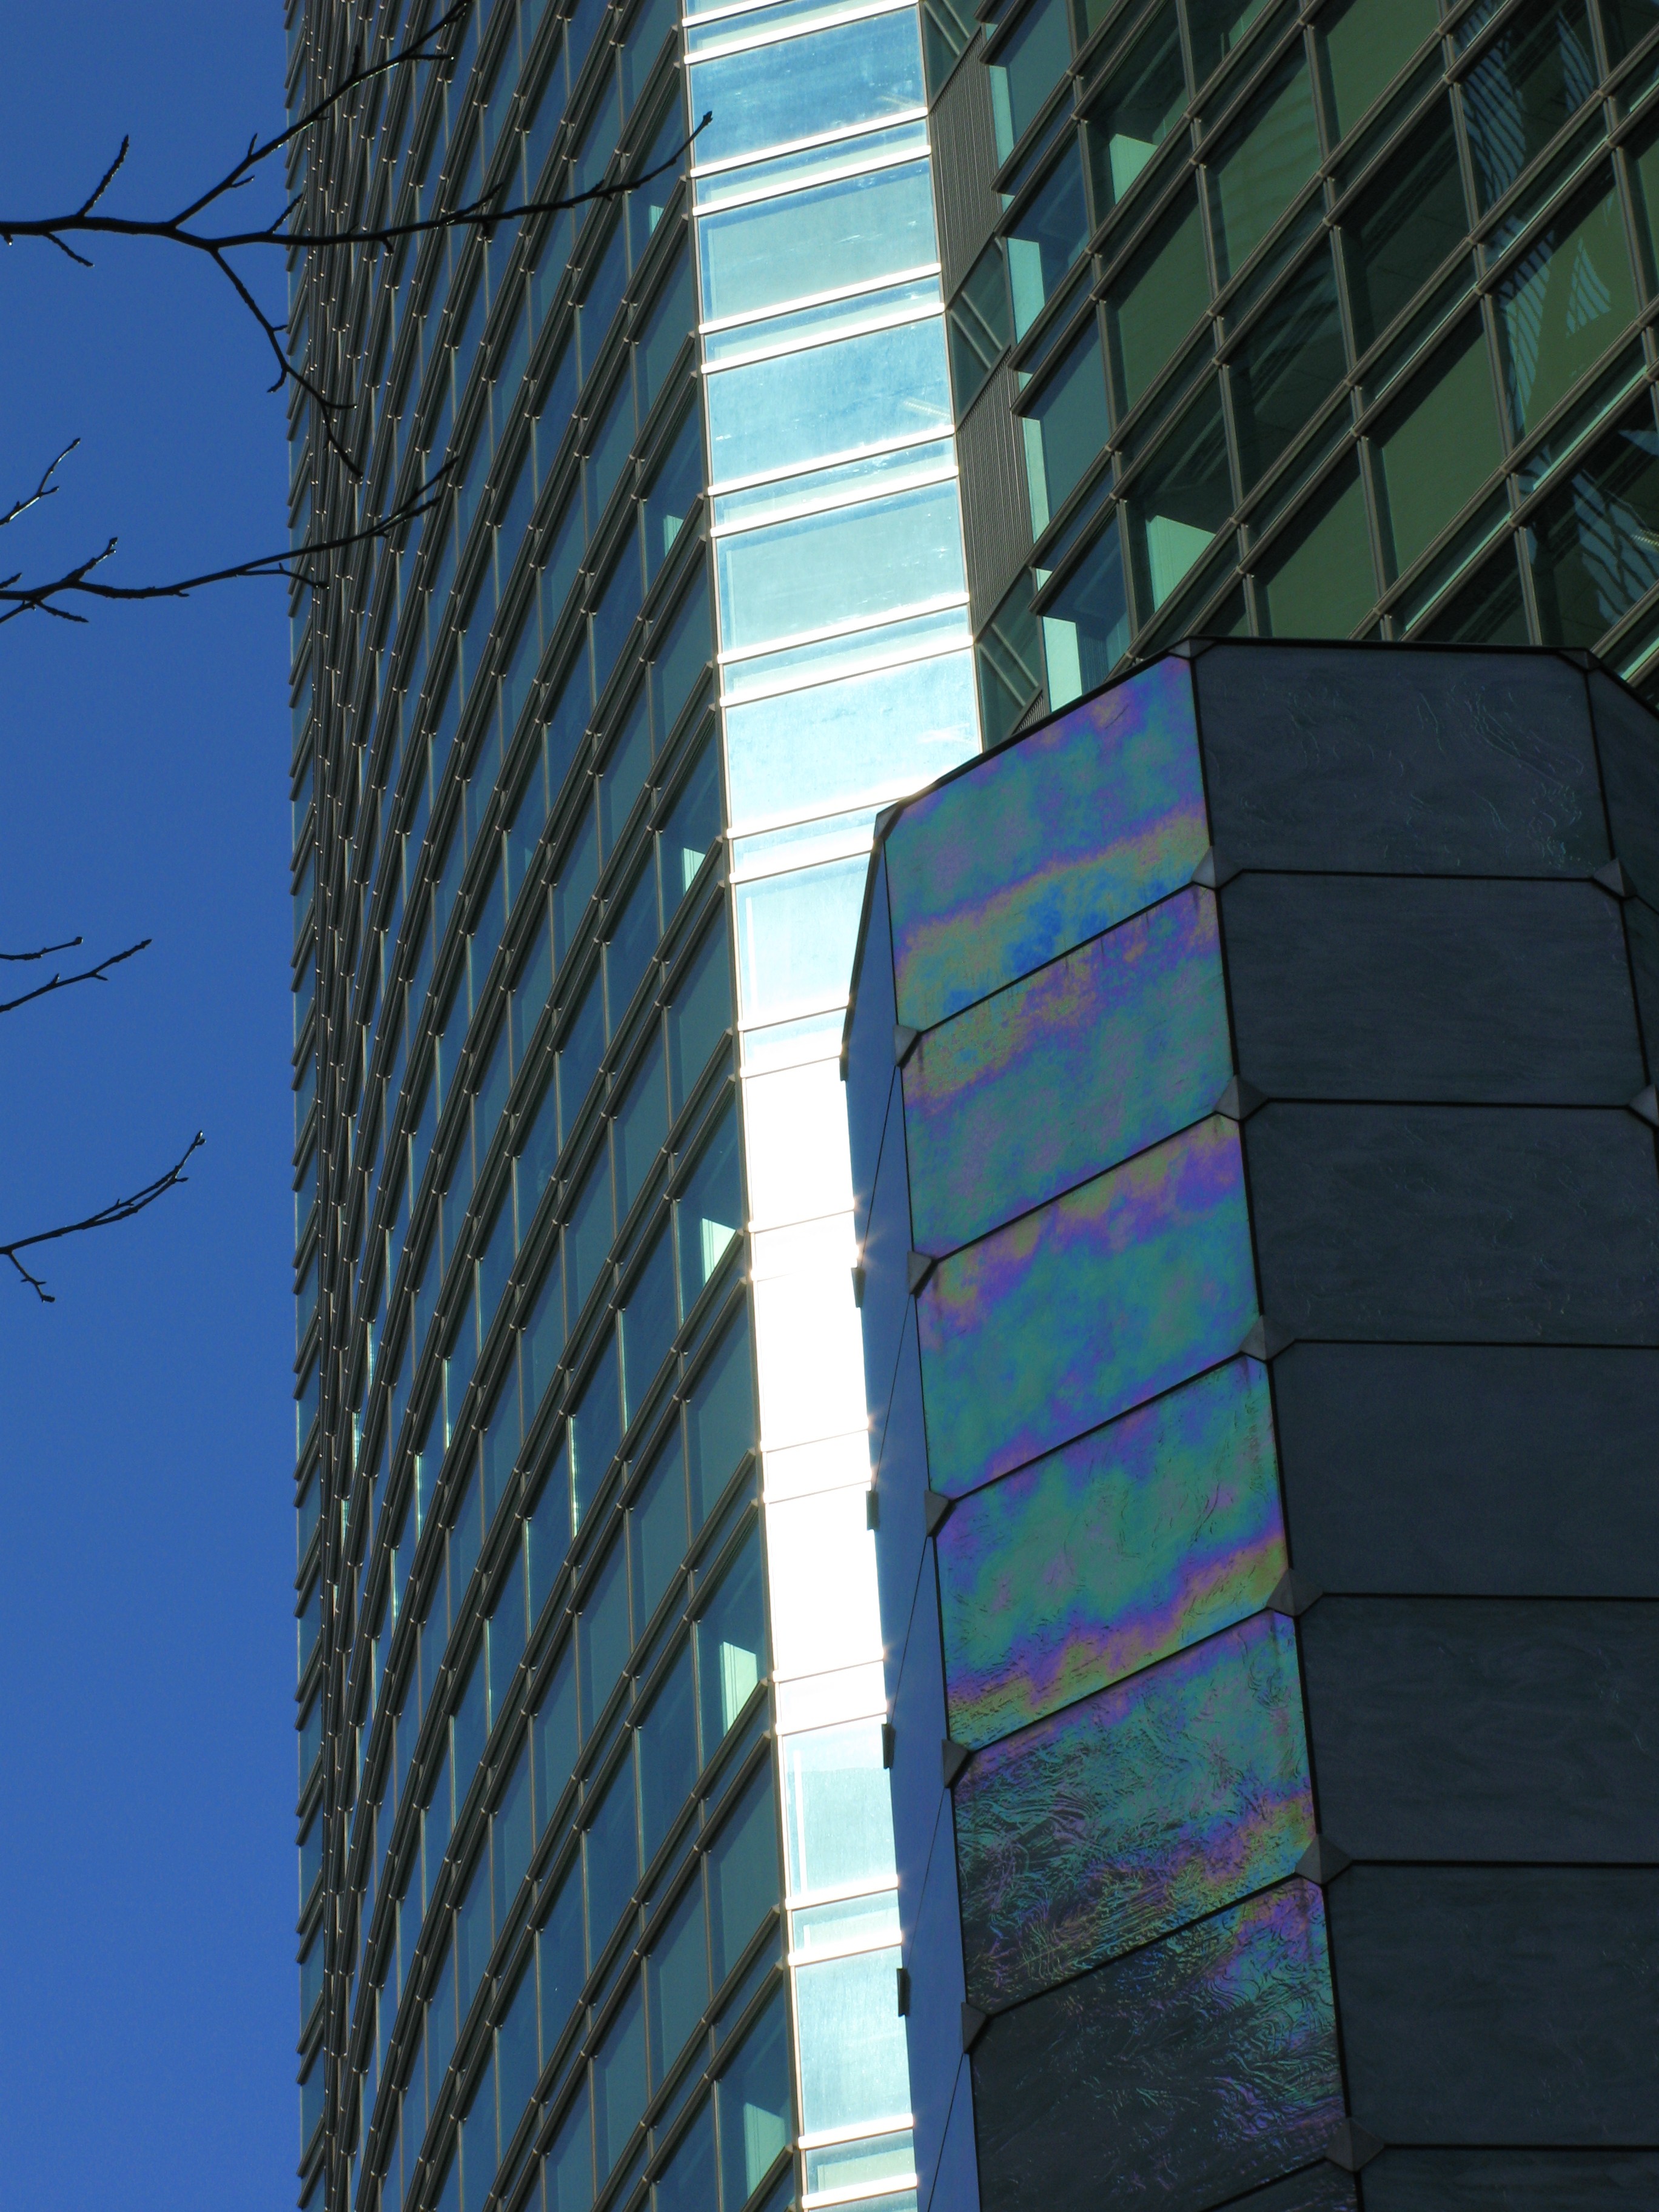
architecture, skyscraper, downtown, line, high, tower, facade, blue, tower block, buildings, hires, powershot, hi, res, g7, metropolis, condominium, urban area